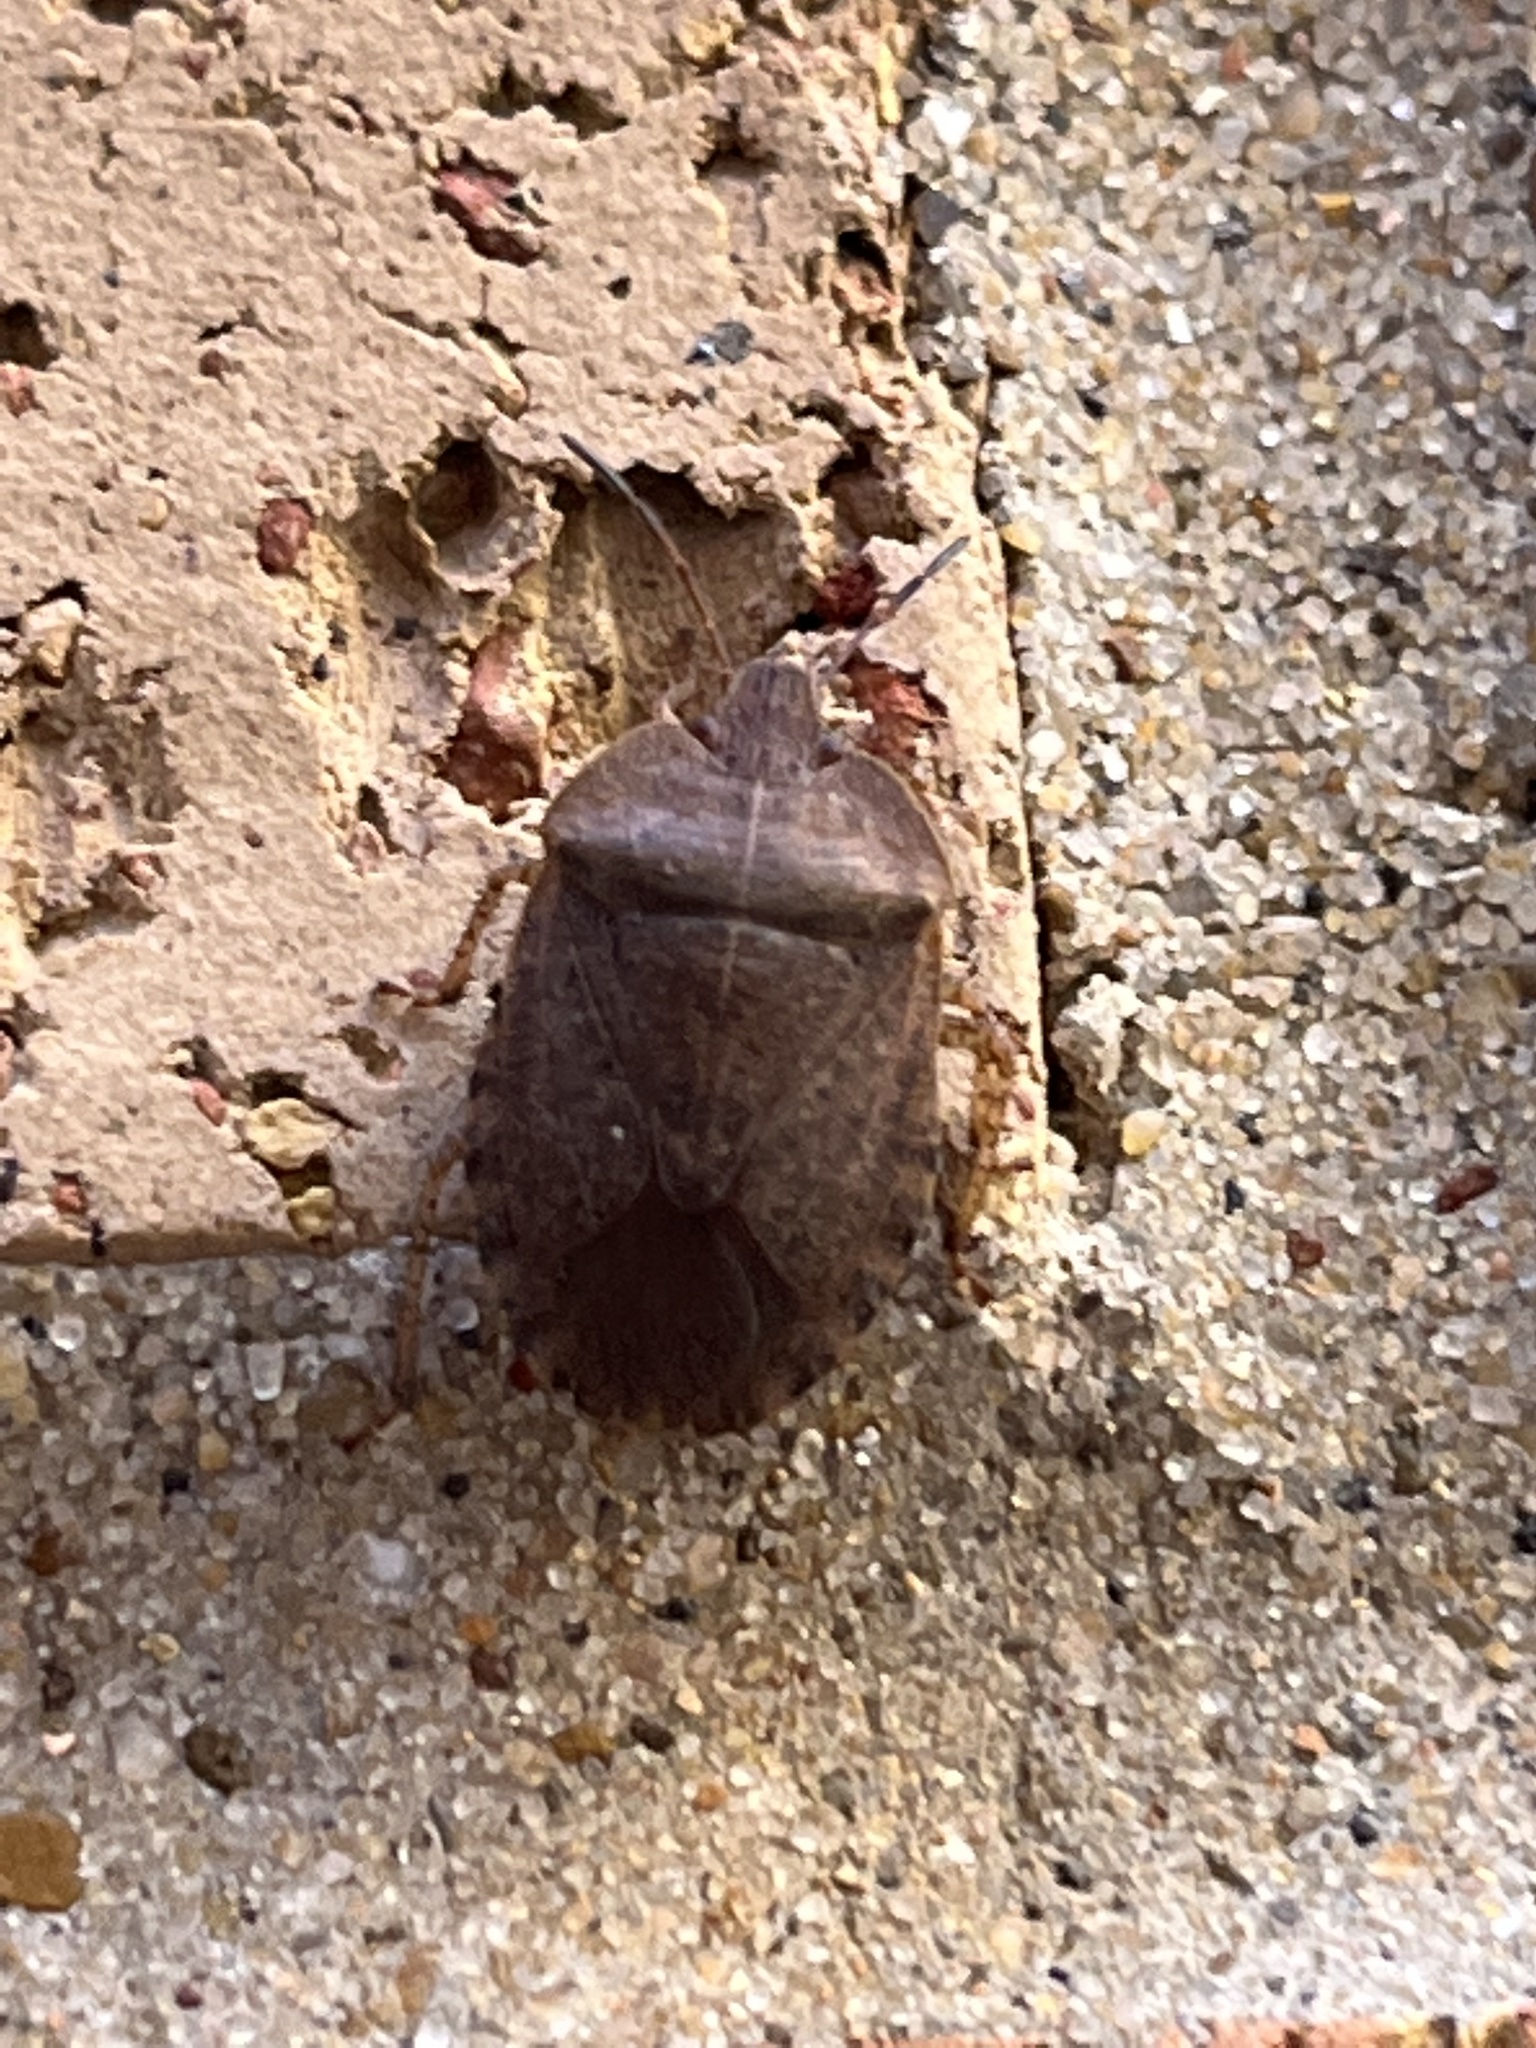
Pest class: stink_bug